Mount Cheeseman

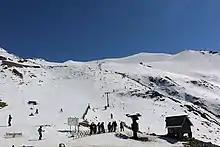
Mount Cheeseman Ski Field (2019) View of the first T bar

Situated in a south-east-facing basin, it features two T-bar lifts and one learner tow. The runs cover an elevation range of 1570–1840 metres, with a distribution of 15% beginner slopes, 50% intermediate, and 35% advanced. Some of the slopes are groomed.